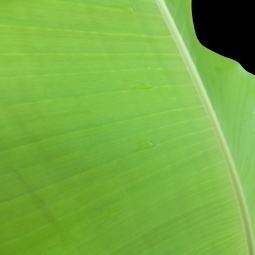
Label: Healthy